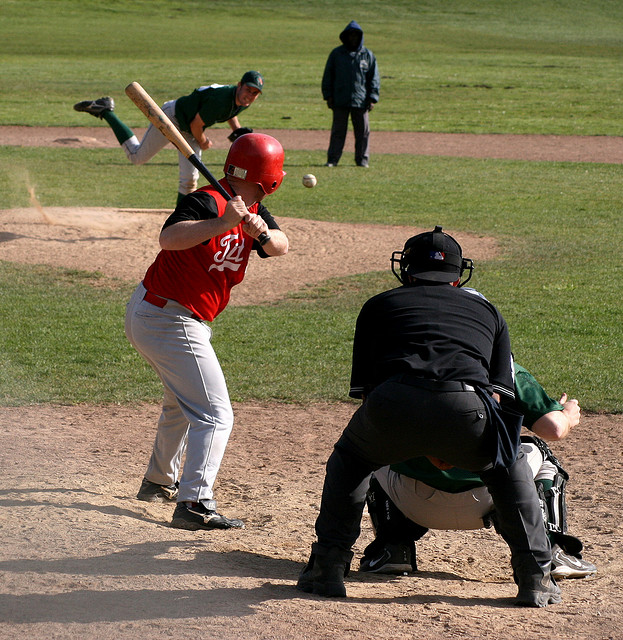
cầu thủ ném bóng đang quan sát bóng bay về phía cầu thủ đỡ bóng